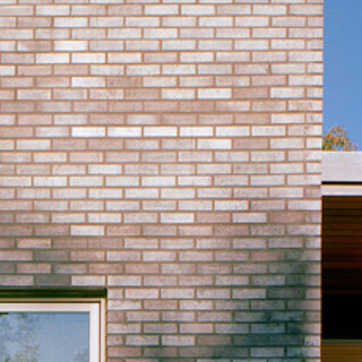
Material: brick